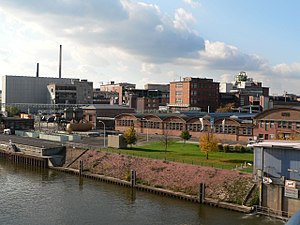
Hoechst
Hoechst er en tysk kemikoncern grundlagt i 1863.